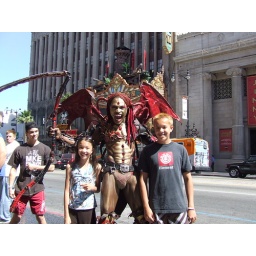
in front of the chinese theaters where the red carpet is for the celebrity.We are standing on the walk of fame june'07